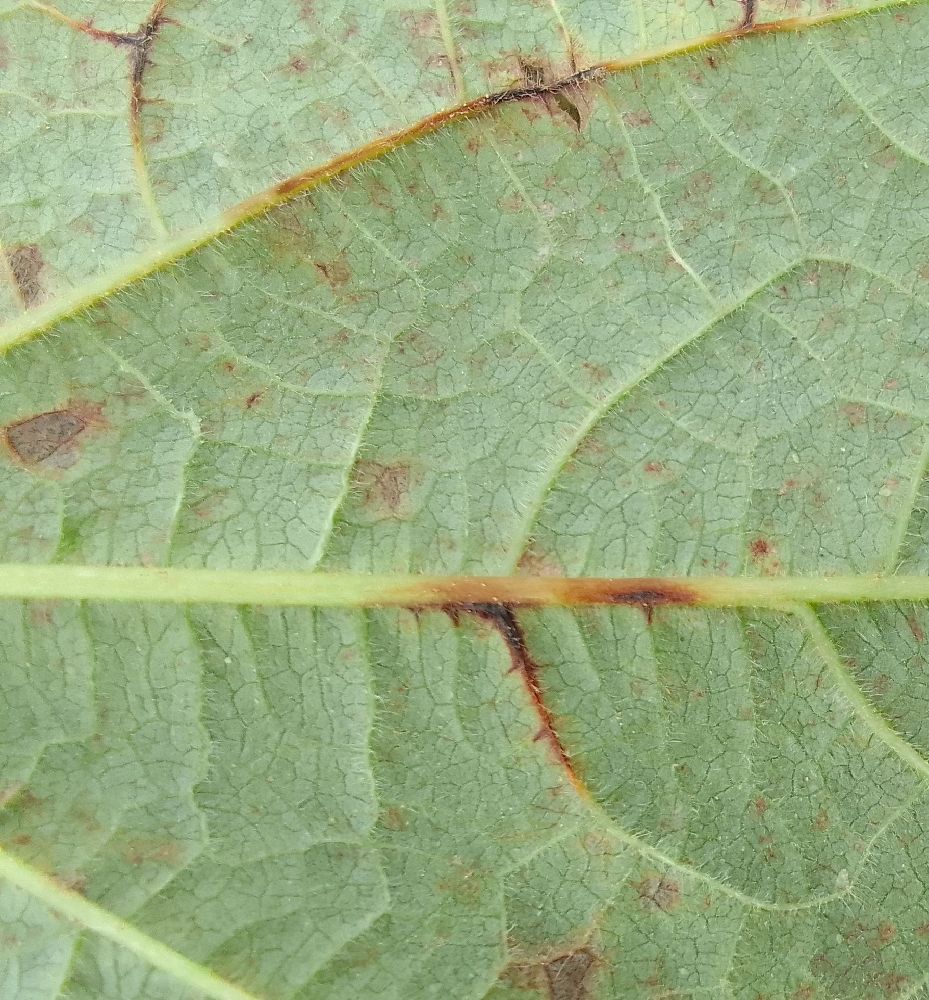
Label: anthracnose